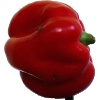
Label: Pepper Red 1